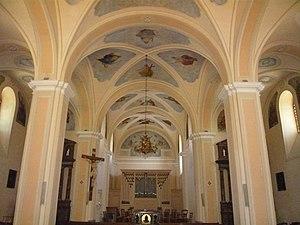
intérieur (église Saint-François-de-Sales d'Habère-Poche)
L’église Saint-François-de-Sales d’Habère-Poche est une église catholique française située à Habère-Poche, en Haute-Savoie. Elle est placée sous le patronage de saint François de Sales, évêque de Genève en résidence à Annecy, saint et docteur de l’Eglise catholique, figure de la Contre-Réforme en Savoie.